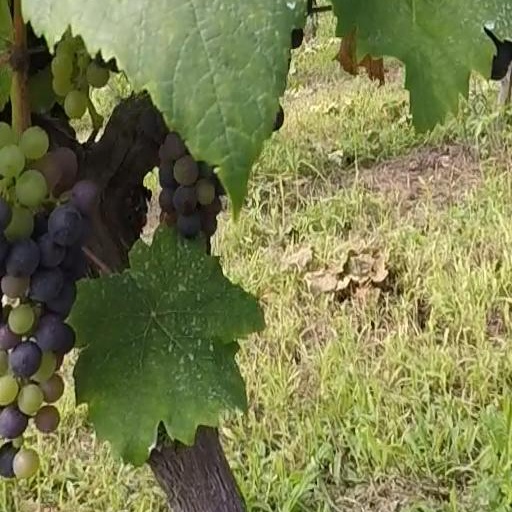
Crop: grape